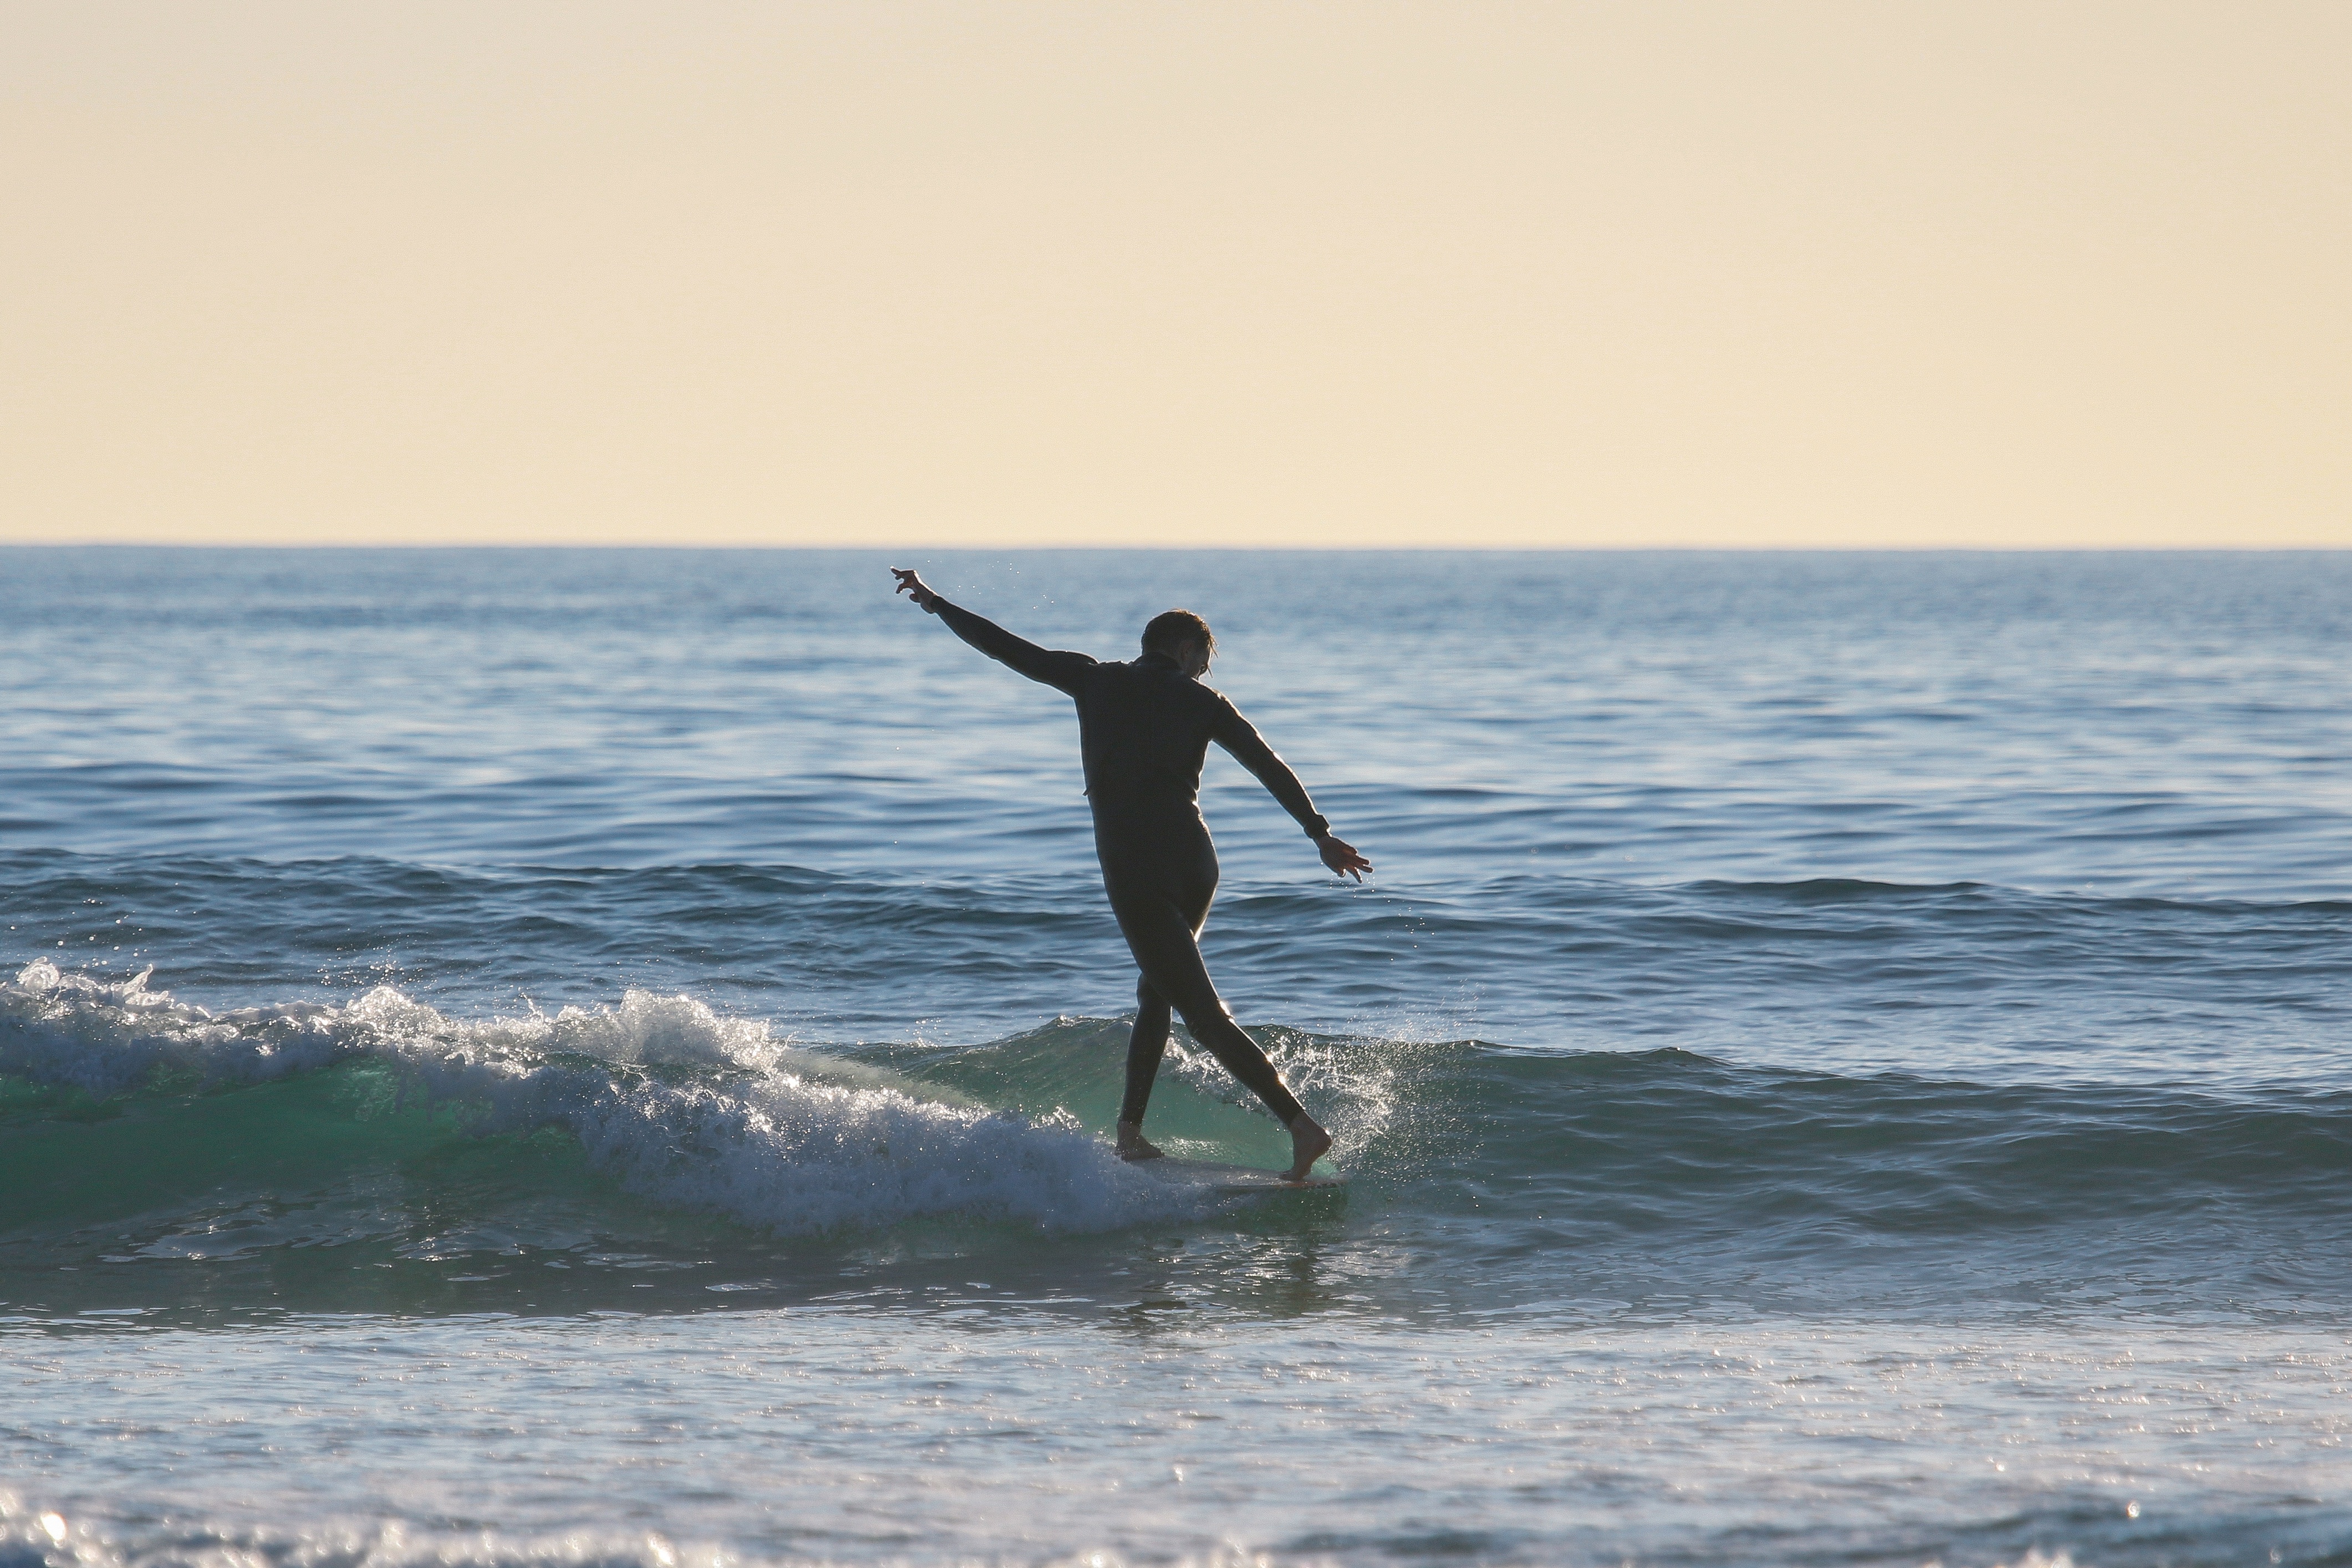
beach, sea, coast, ocean, wave, wind, surfing, paddle, surfboard, body of water, sports, skimboarding, water sport, wind wave, boardsport, surfing equipment and supplies, surface water sports